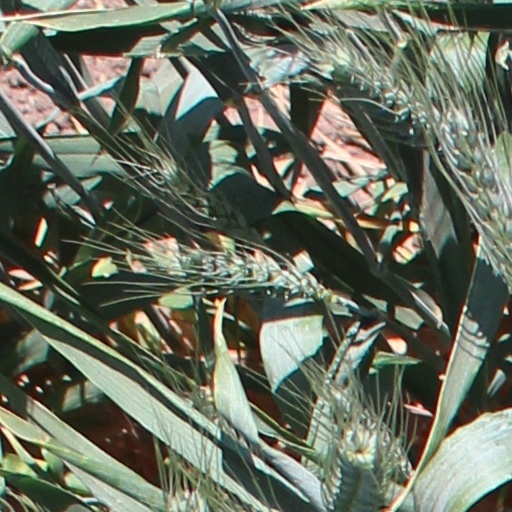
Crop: wheat